List of AFL and AFC champions

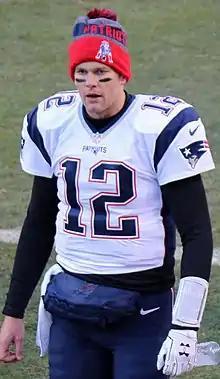
Tom Brady won 9 AFC Championship titles with the Patriots, the most by any player.

The American Football Conference (AFC) is one of two conferences within the National Football League, the National Football Conference (NFC) being the other.